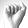
ASL letter: A